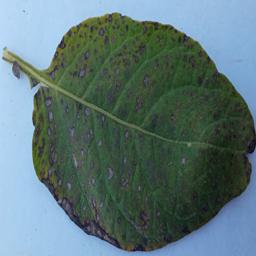
Etiqueta: Tizon_Temprano